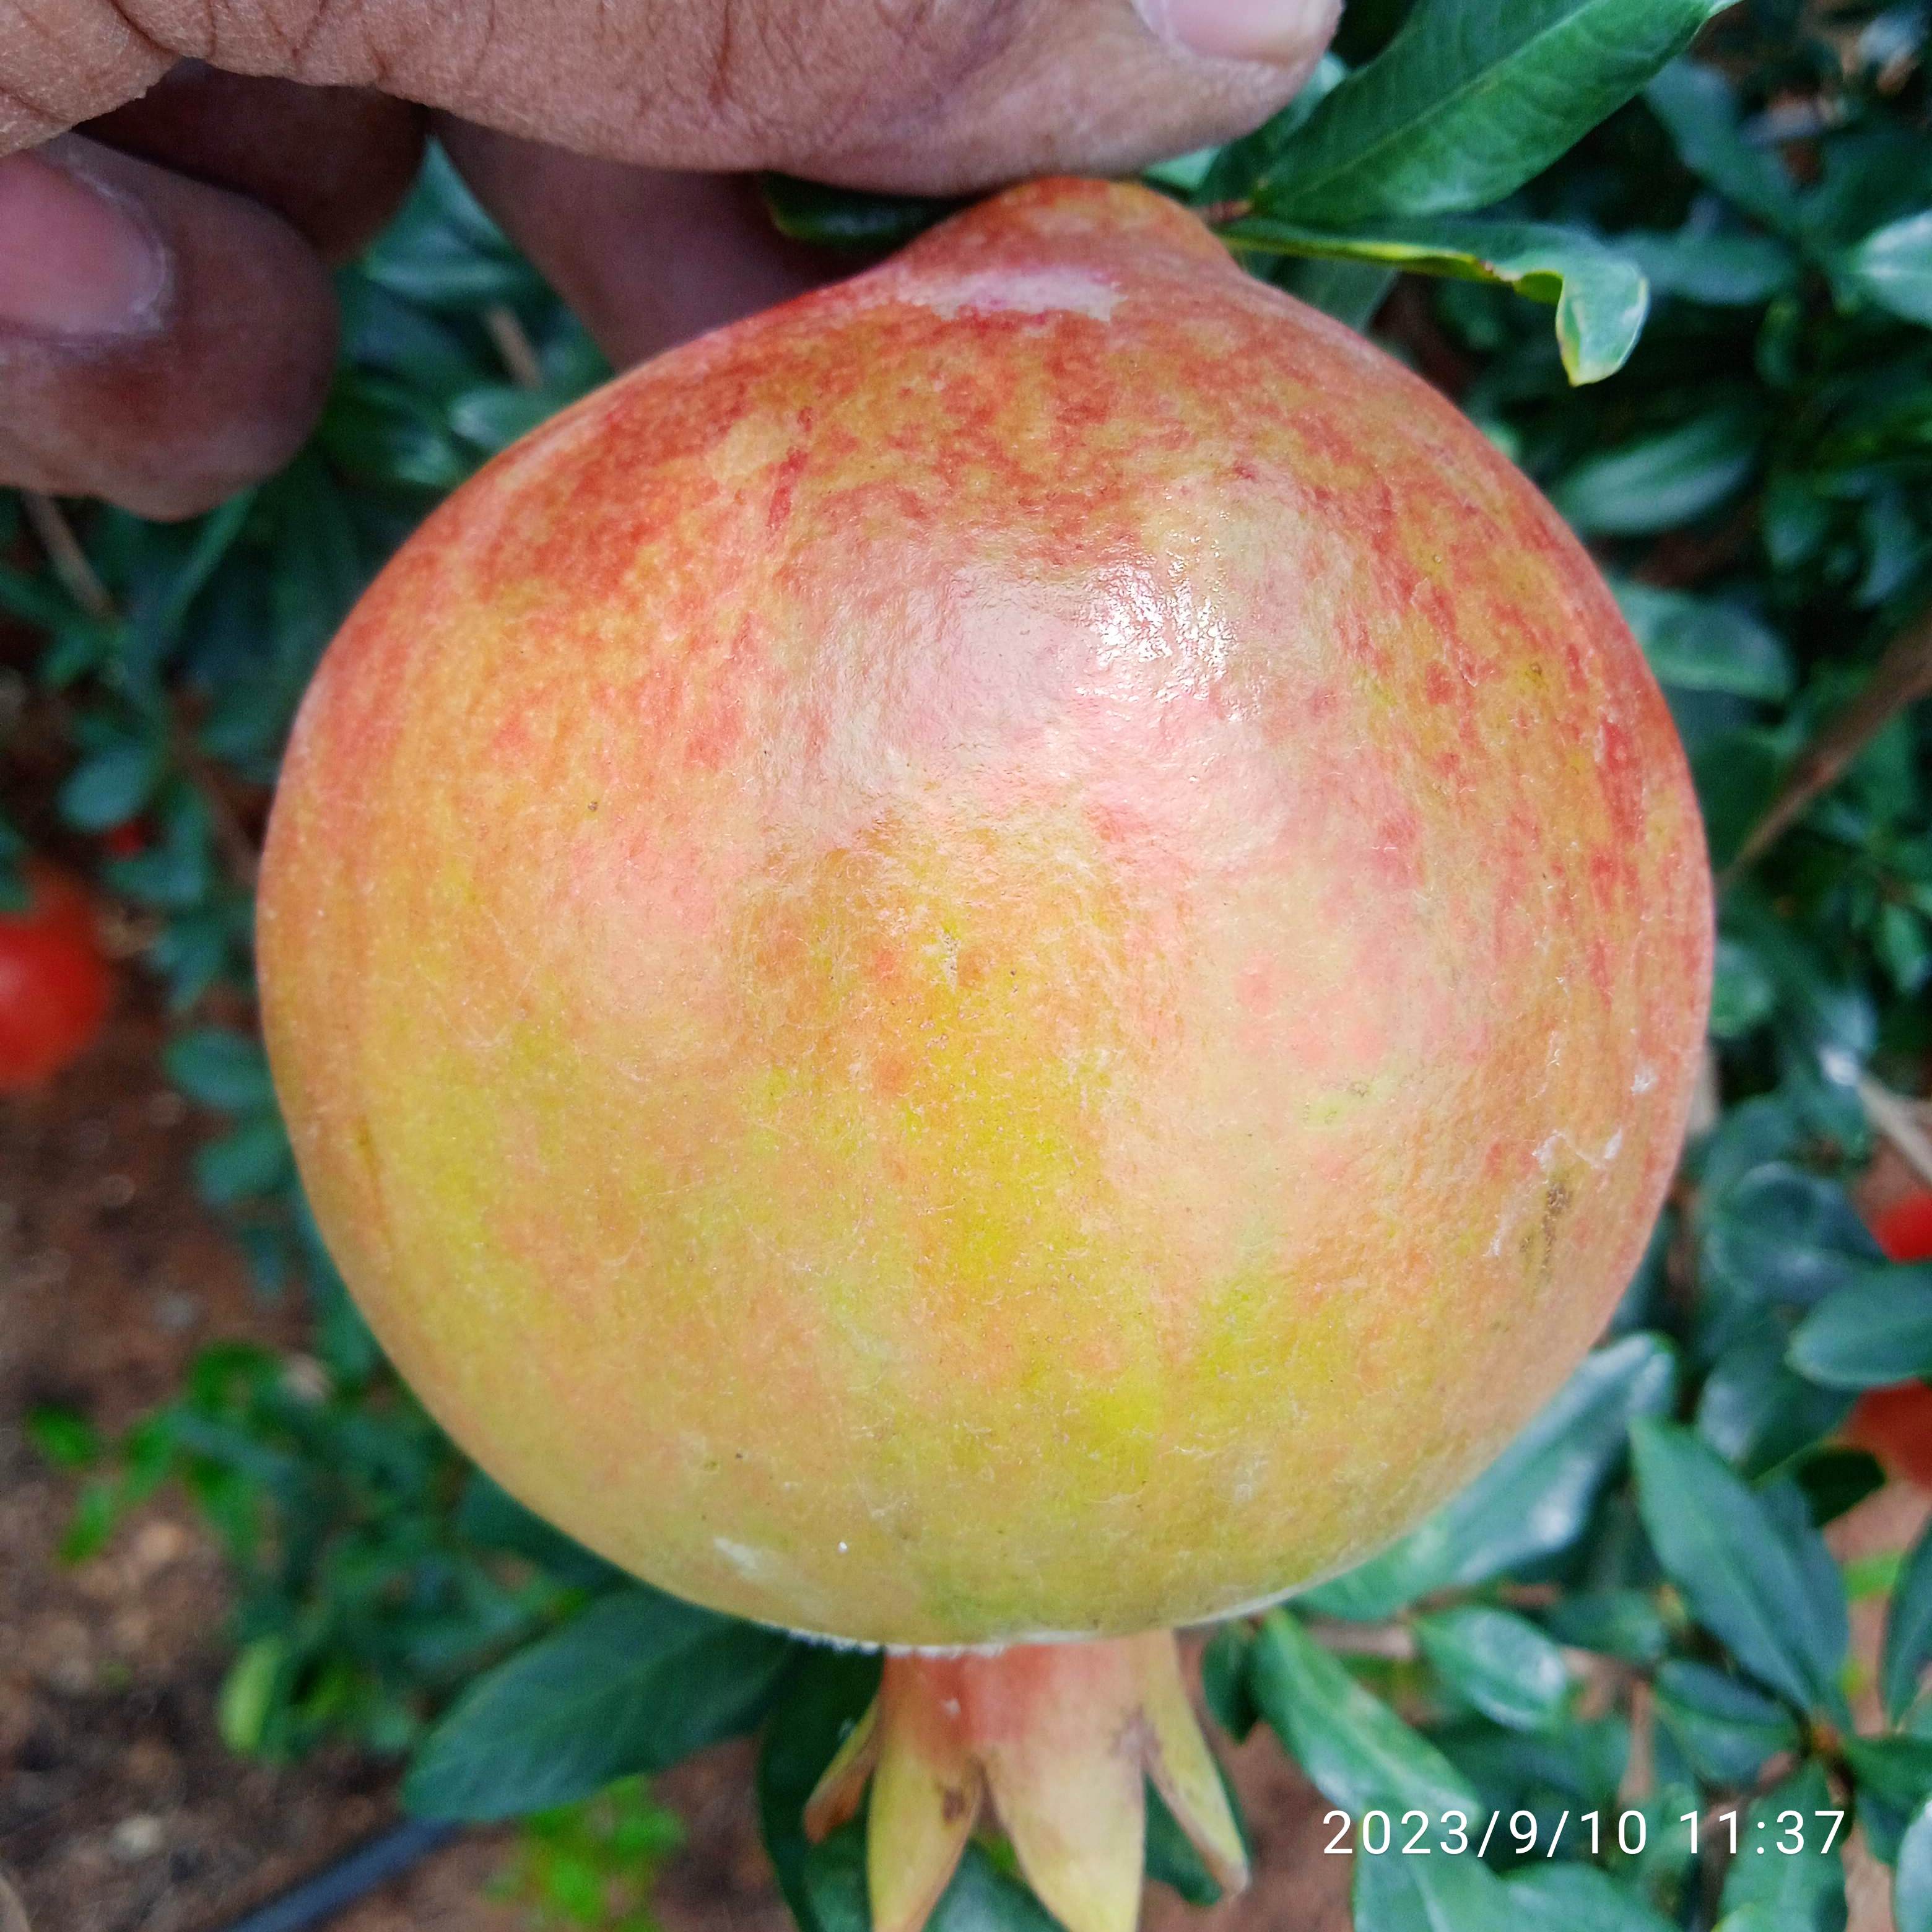
Label: Healthy